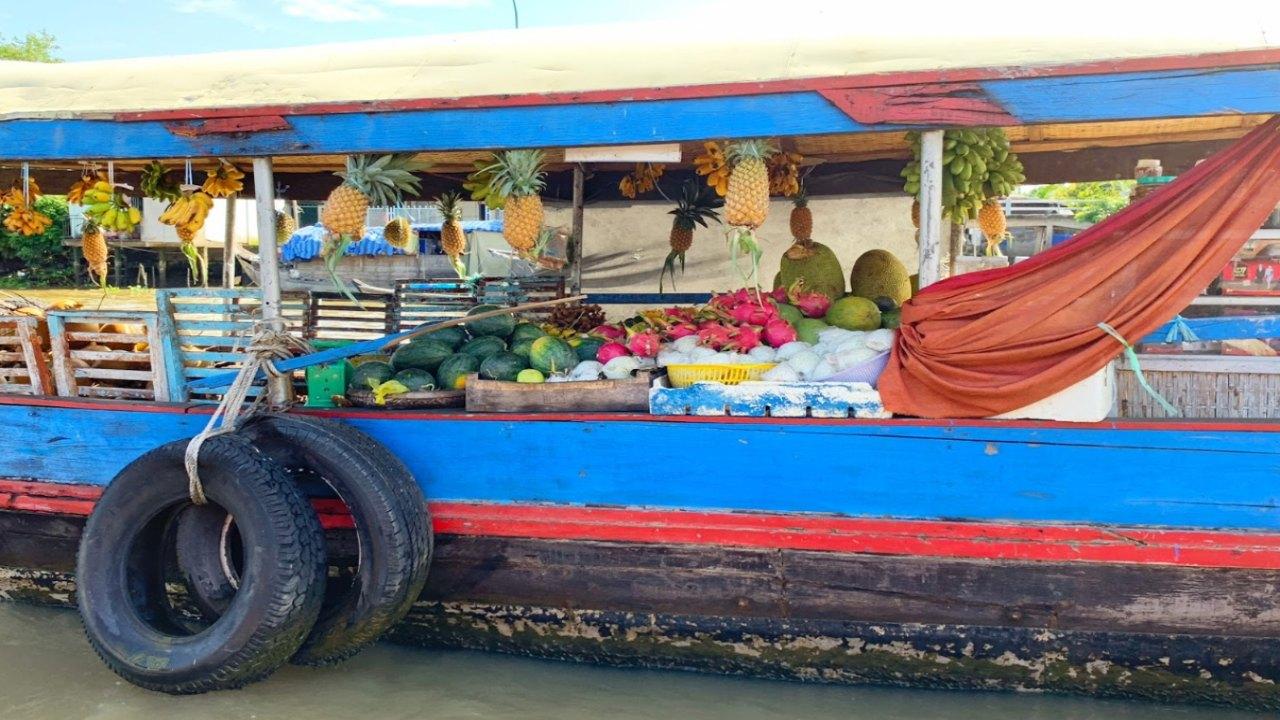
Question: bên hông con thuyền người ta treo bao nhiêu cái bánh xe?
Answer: hai cái bánh xe